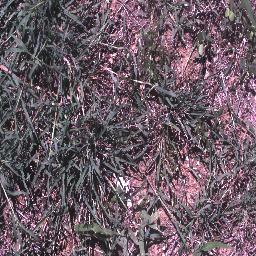
Label: negative